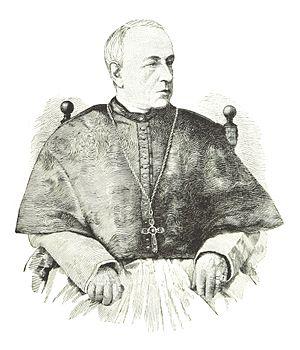
Elzéar-Alexandre Taschereau, né le 17 février 1820 à Sainte-Marie-de-Beauce et mort le 12 avril 1898 à Québec, est un ecclésiastique canadien. Archevêque de Québec entre 1870 et 1898, il est le premier cardinal né au Canada.